List of Silver Slugger Award winners at designated hitter

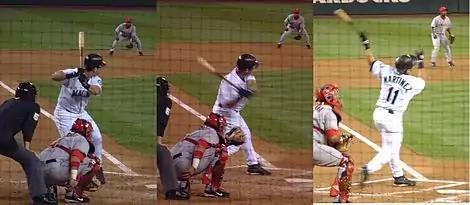
Edgar Martínez won four Silver Slugger Awards at DH, tied for second-most.

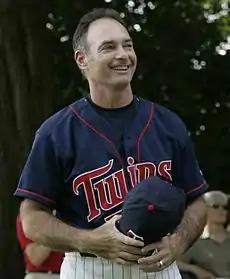
Paul Molitor won four Silver Slugger Awards at DH, tied for second-most.

In , the COVID-19 pandemic resulted in the temporary implementation of a universal DH during the shortened season. A Silver Slugger Award for designated hitter in the National League was given for the first time. Starting in , the National League adopted the designated hitter permanently, and the pitcher Silver Slugger Award was retired in favor of a similar honor for NL designated hitters.